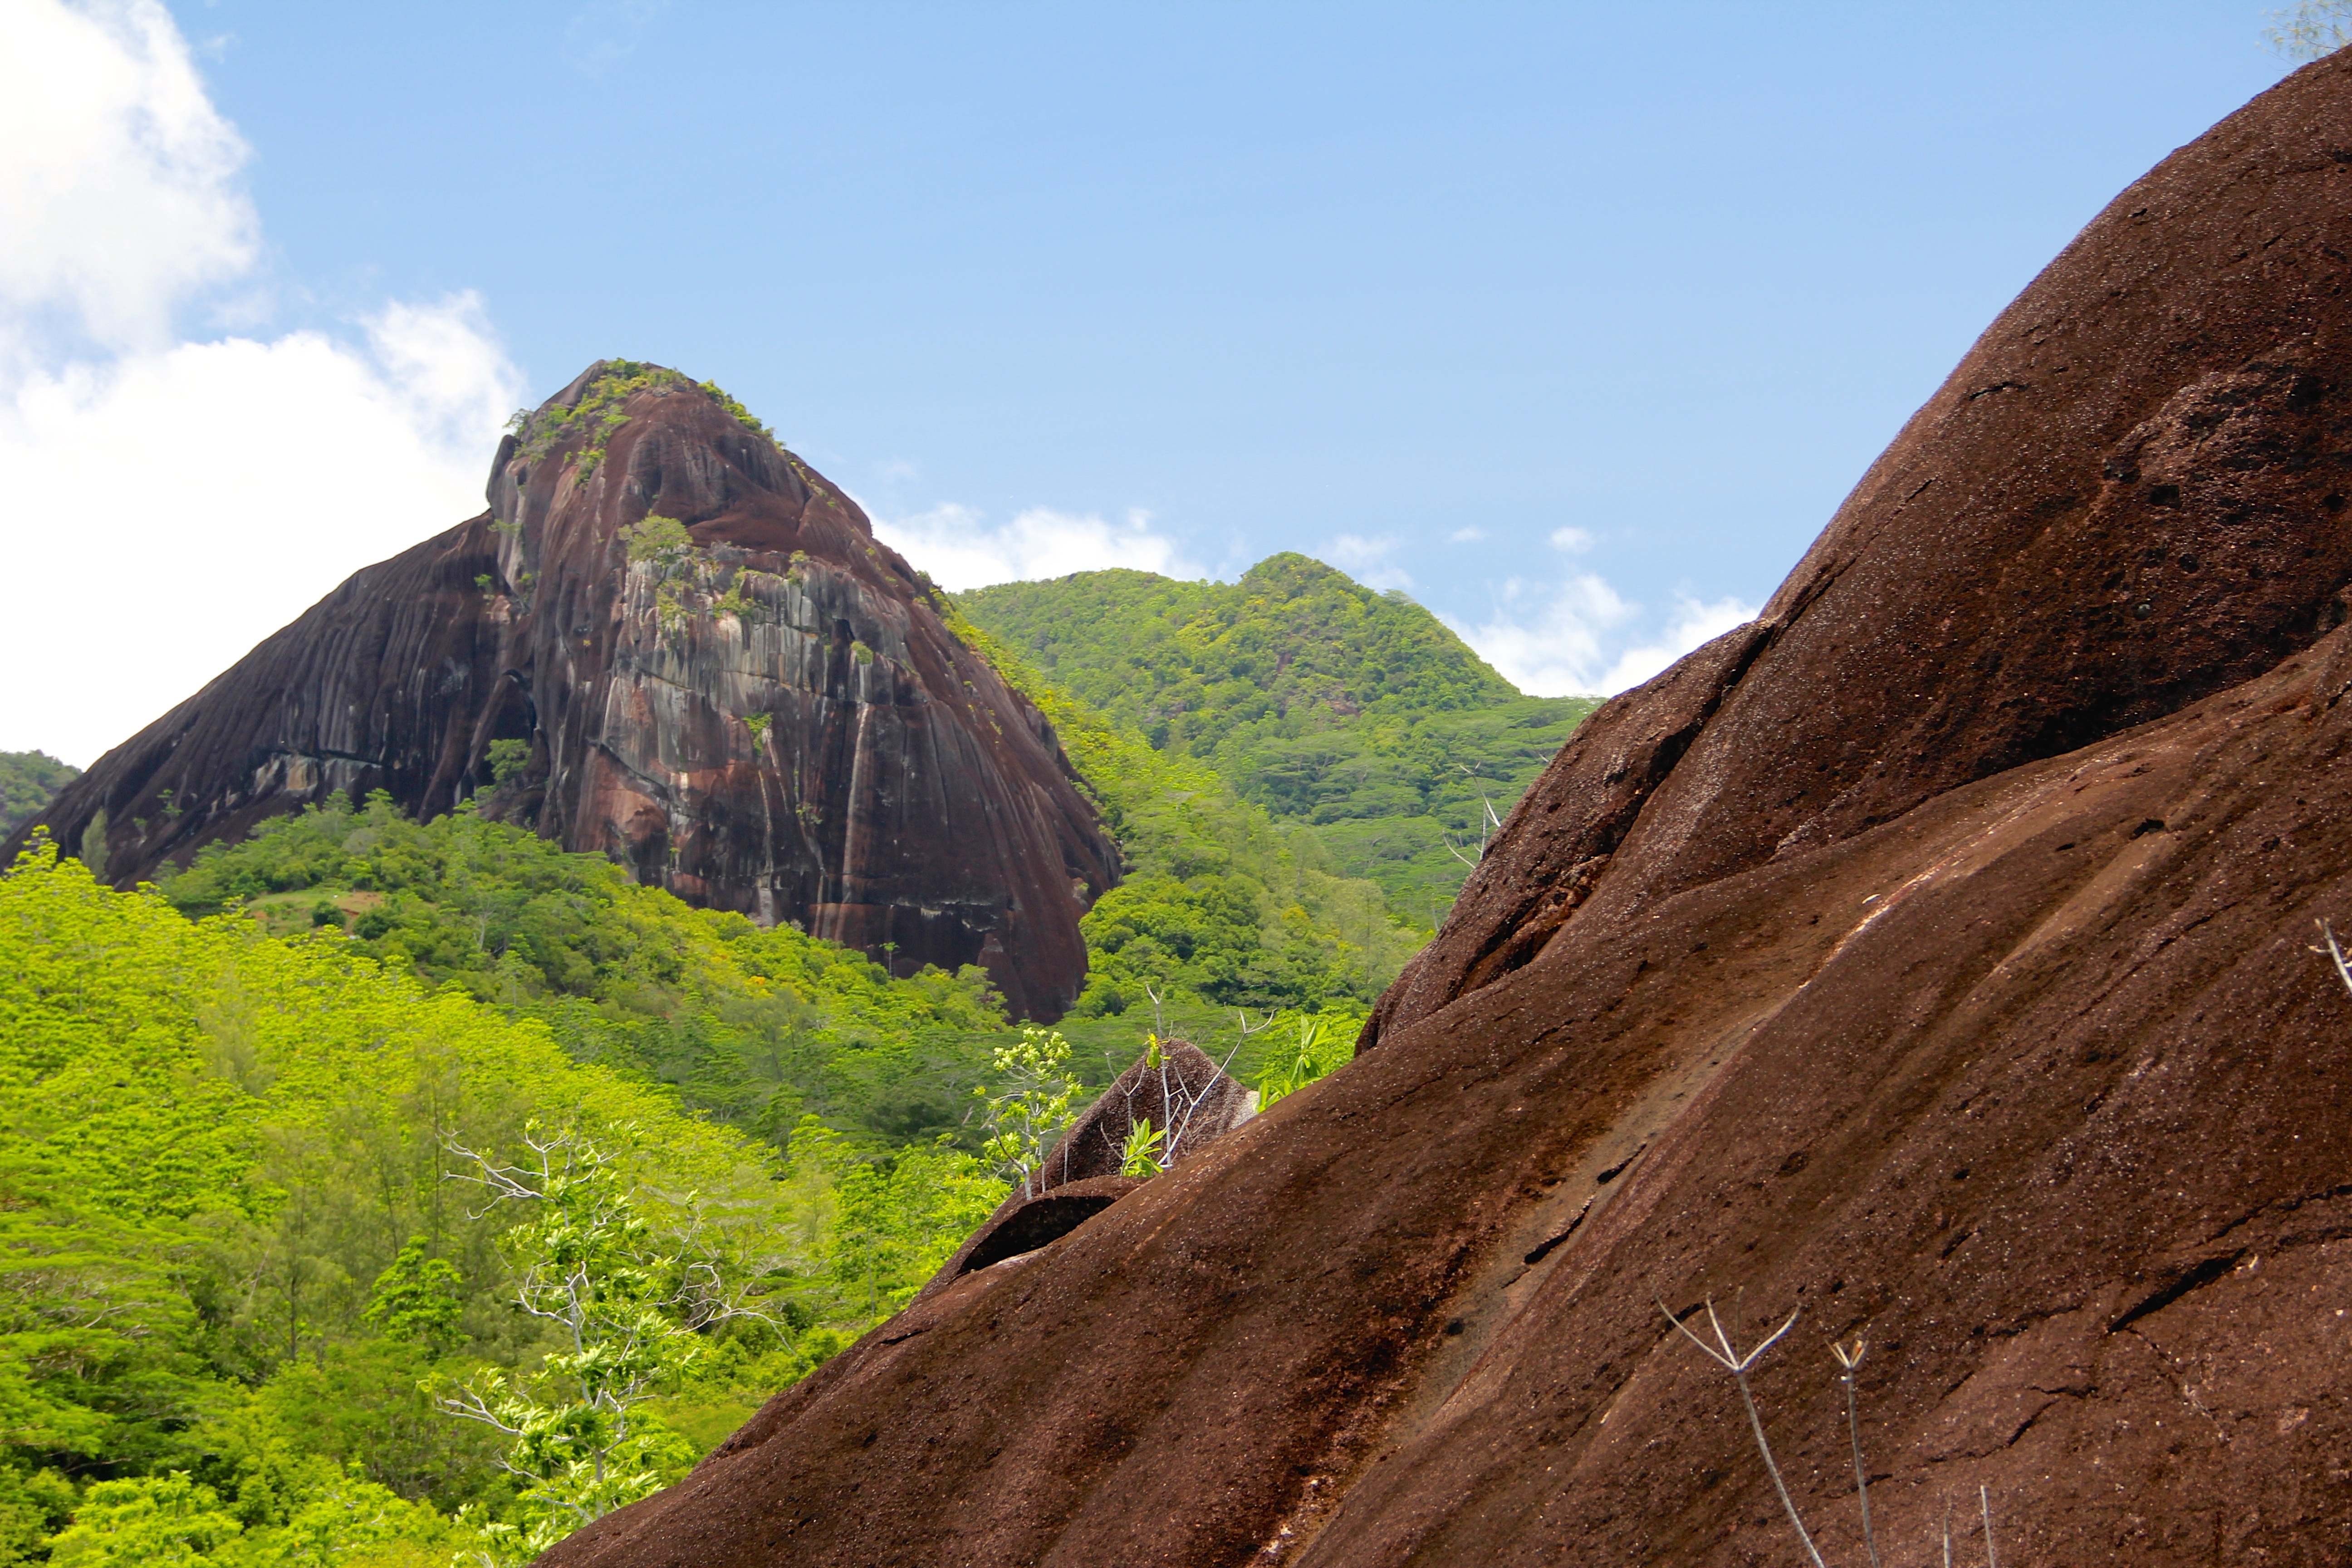
landscape, tree, nature, rock, wilderness, walking, mountain, hill, adventure, valley, mountain range, highland, terrain, ridge, geology, mountains, plateau, fell, wadi, landform, seychelles, mountain pass, rocky landscape, geographical feature, mountainous landforms